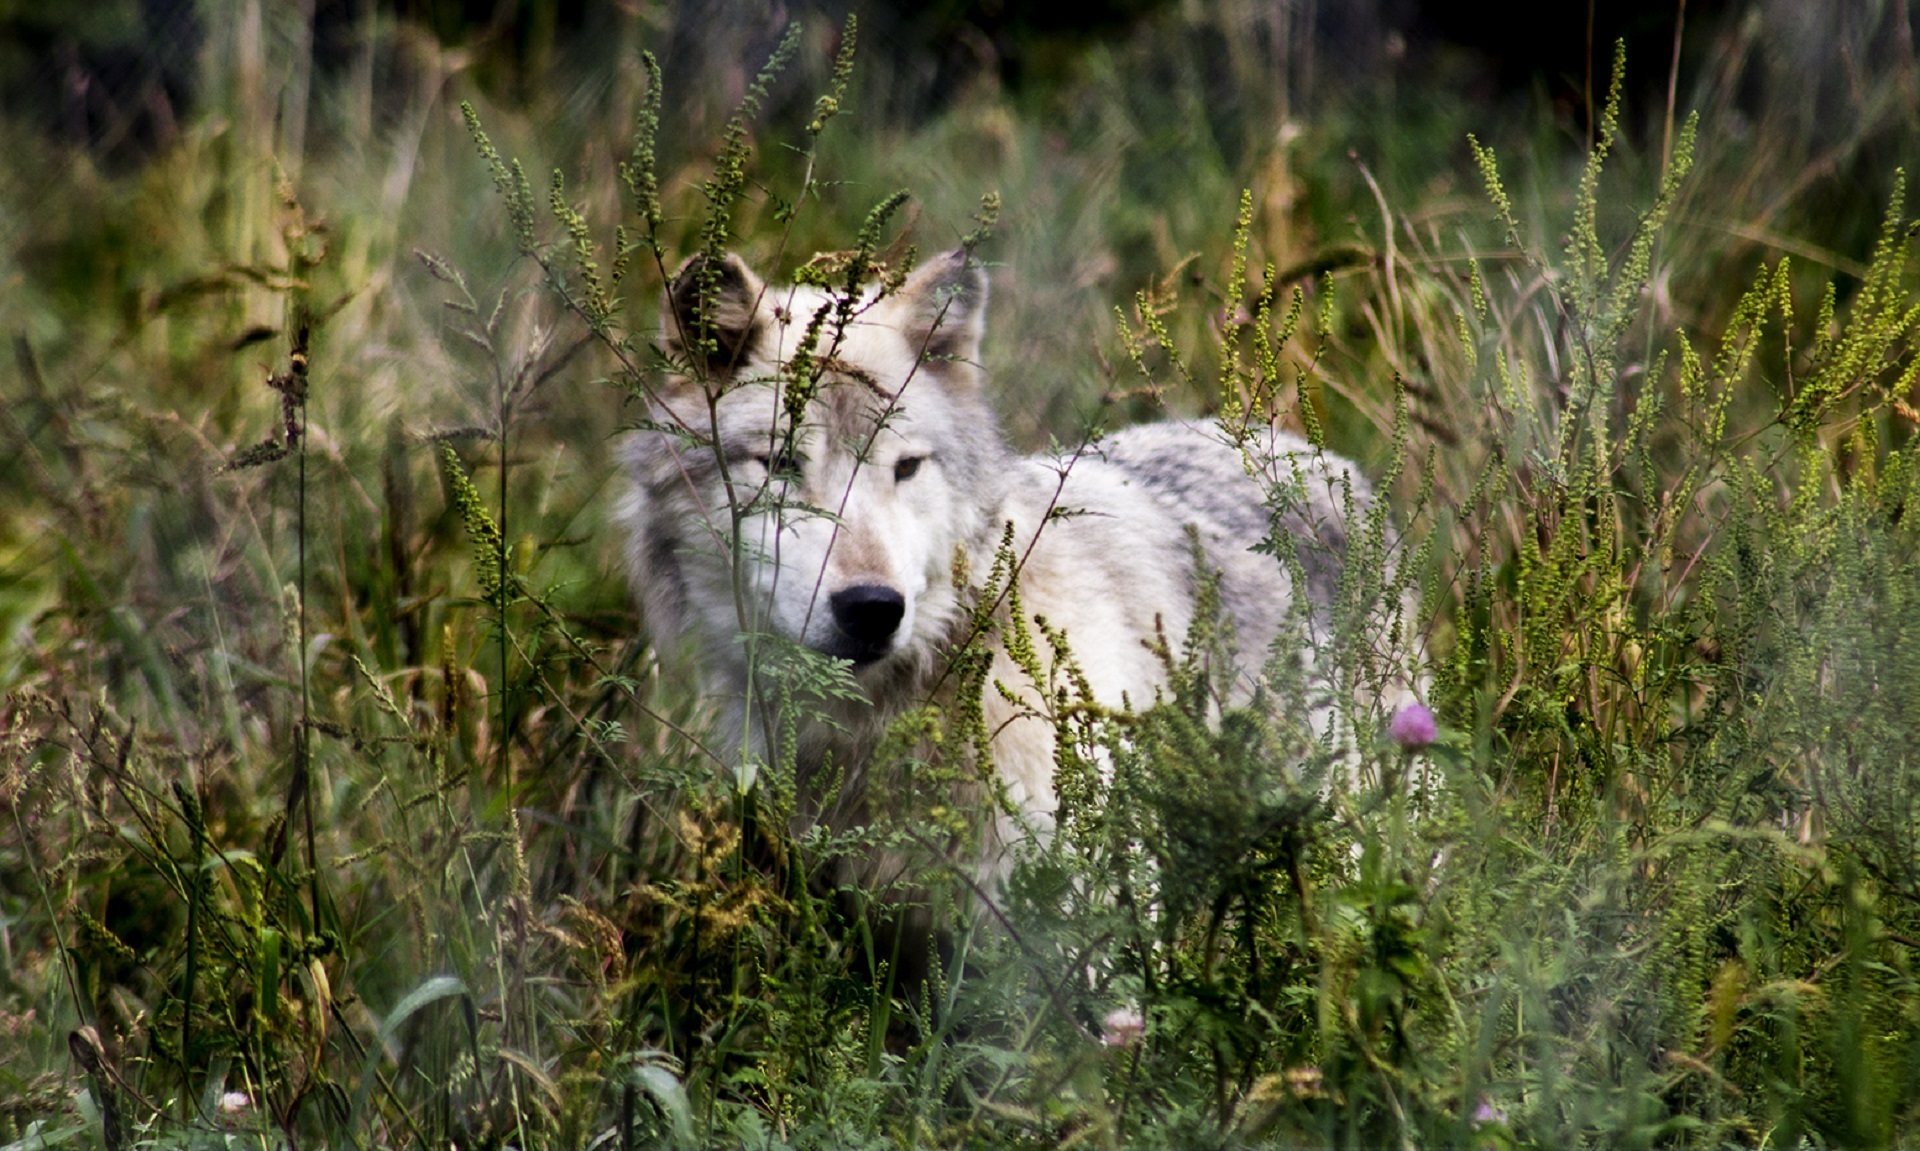
nature, grass, wilderness, meadow, looking, wildlife, portrait, mammal, wolf, predator, coyote, fauna, outdoors, vegetation, furry, vertebrate, weeds, watching, carnivore, lupus, dog like mammal